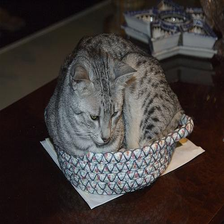
Species: cat
Breed: Egyptian Mau